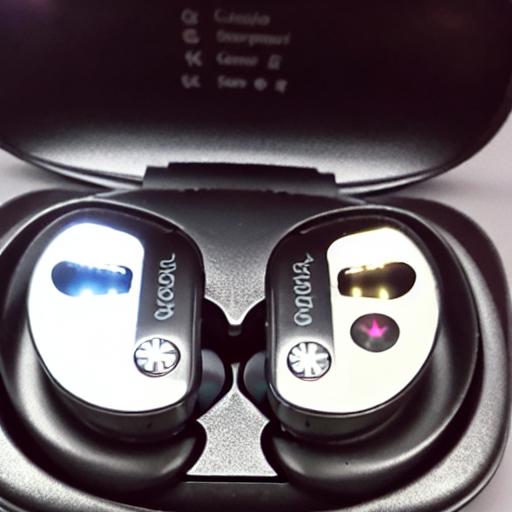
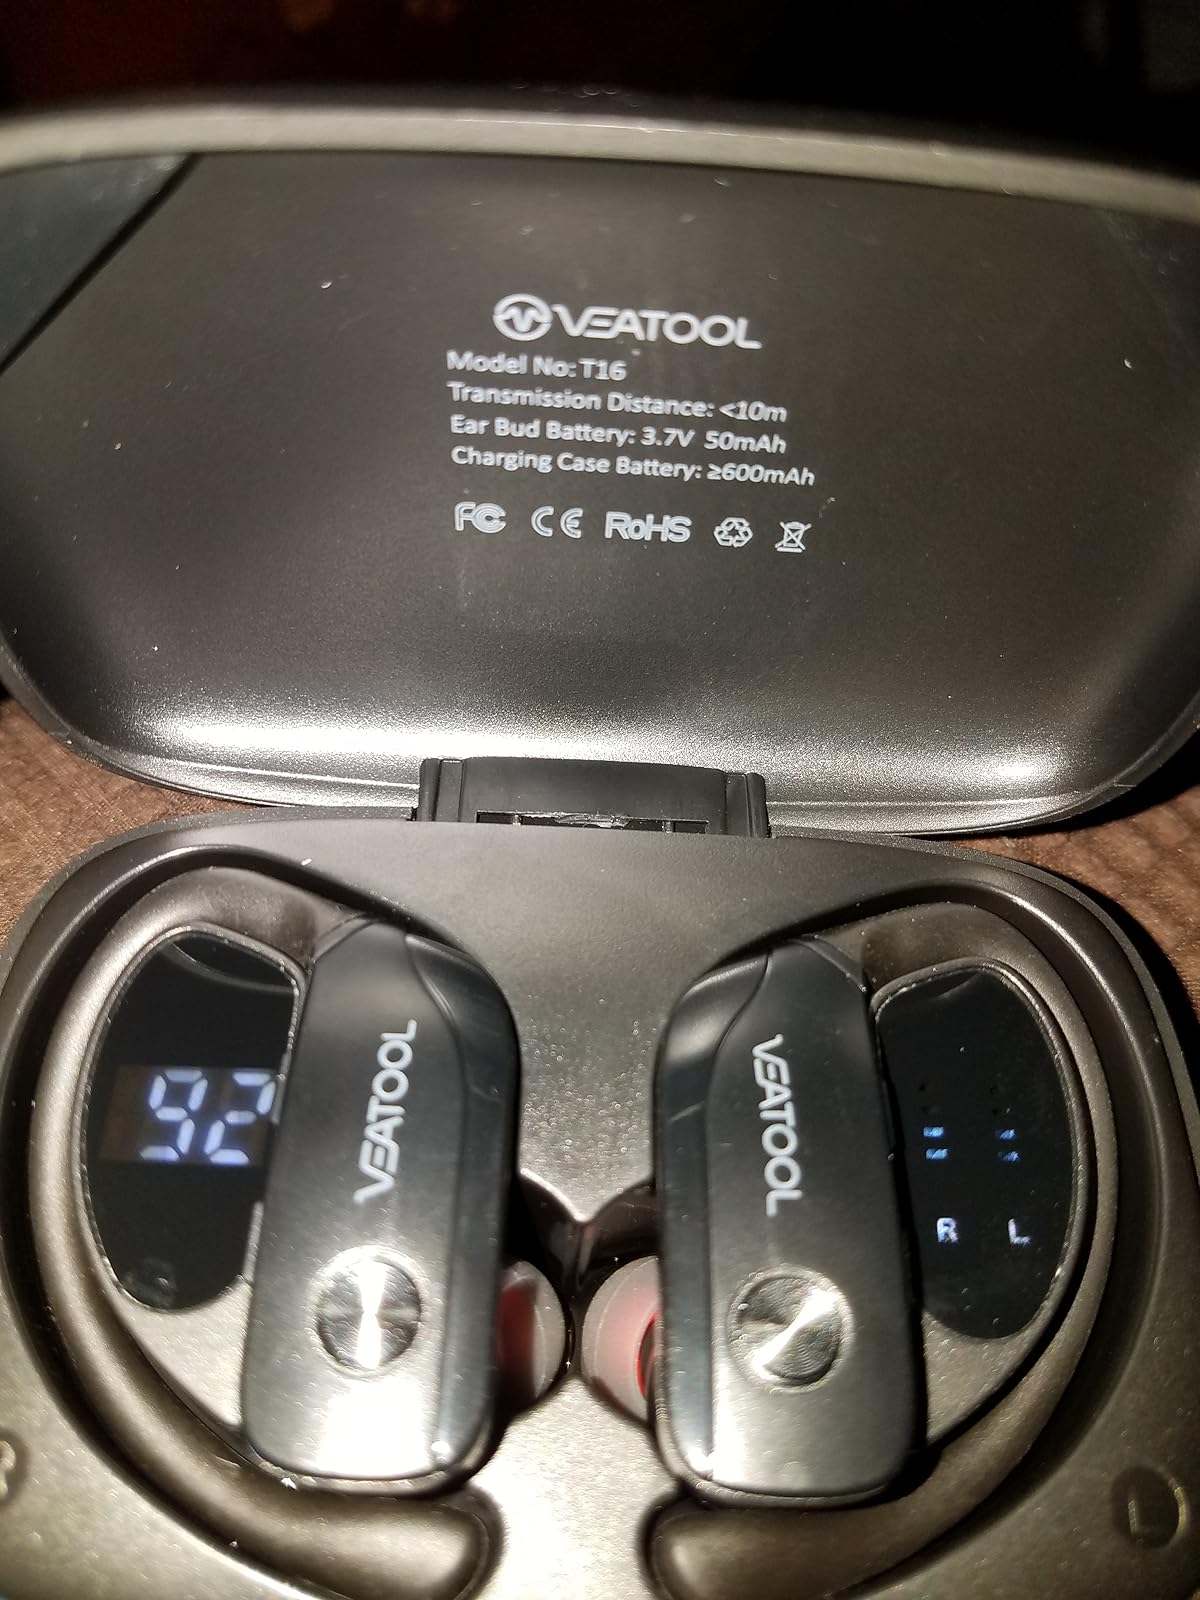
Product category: earbuds
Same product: no